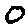
Label: 0